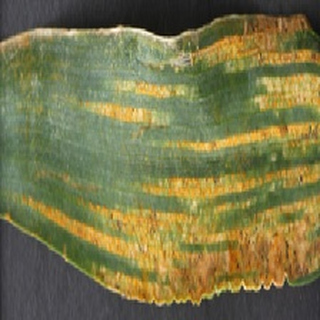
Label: wheat_yellow_rust